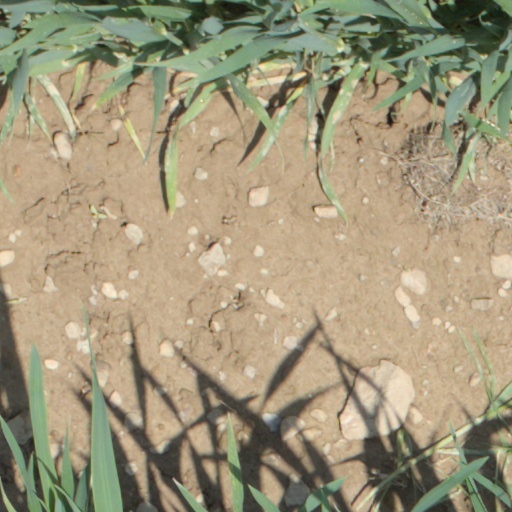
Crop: wheat